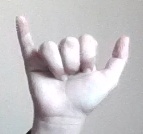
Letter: ya